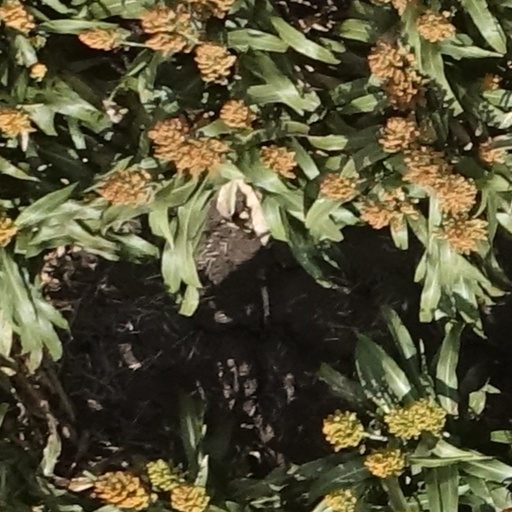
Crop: sorghum